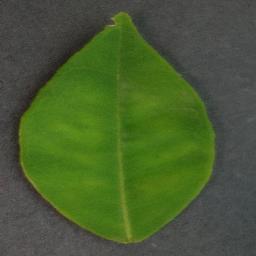
Label: Orange___Haunglongbing_(Citrus_greening)